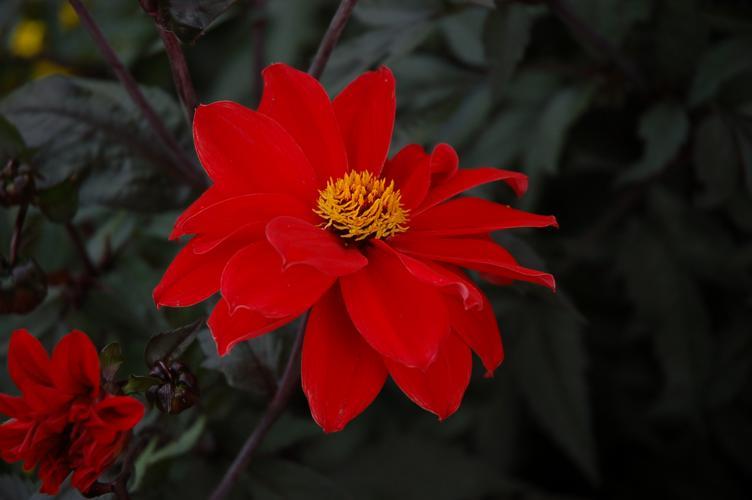
Label: bishop of llandaff